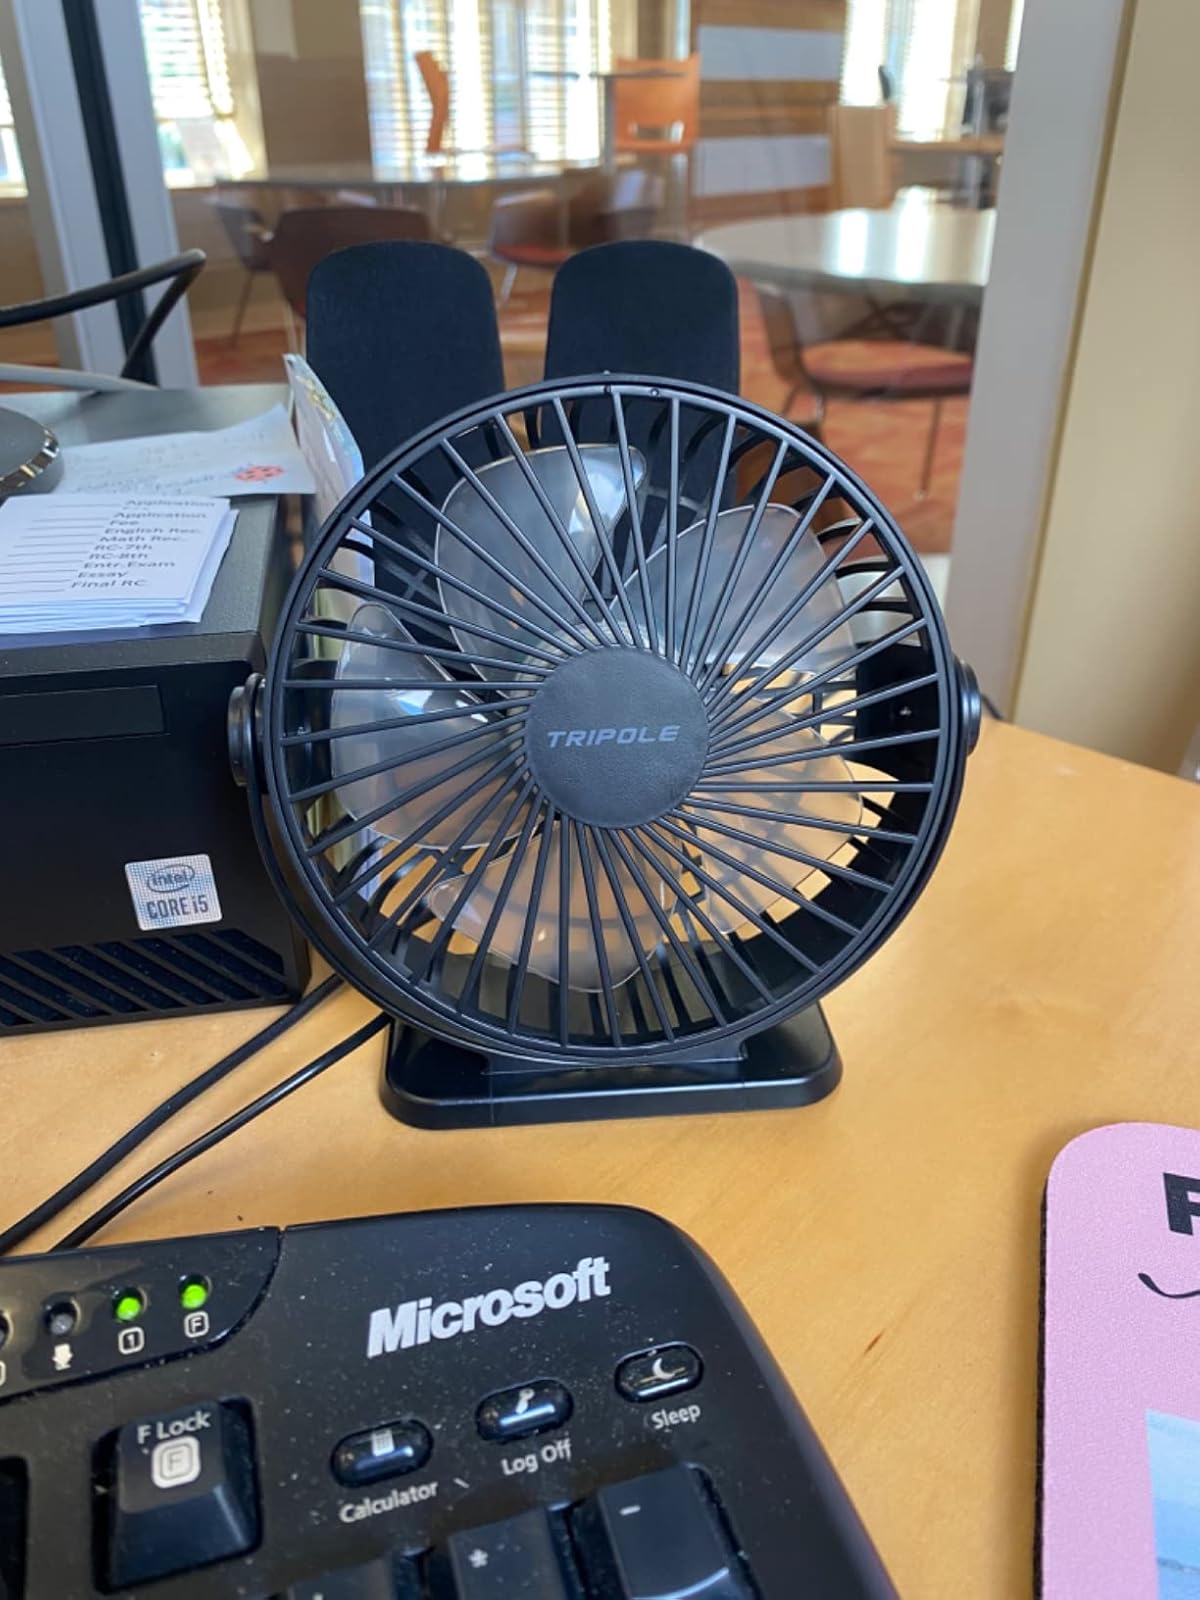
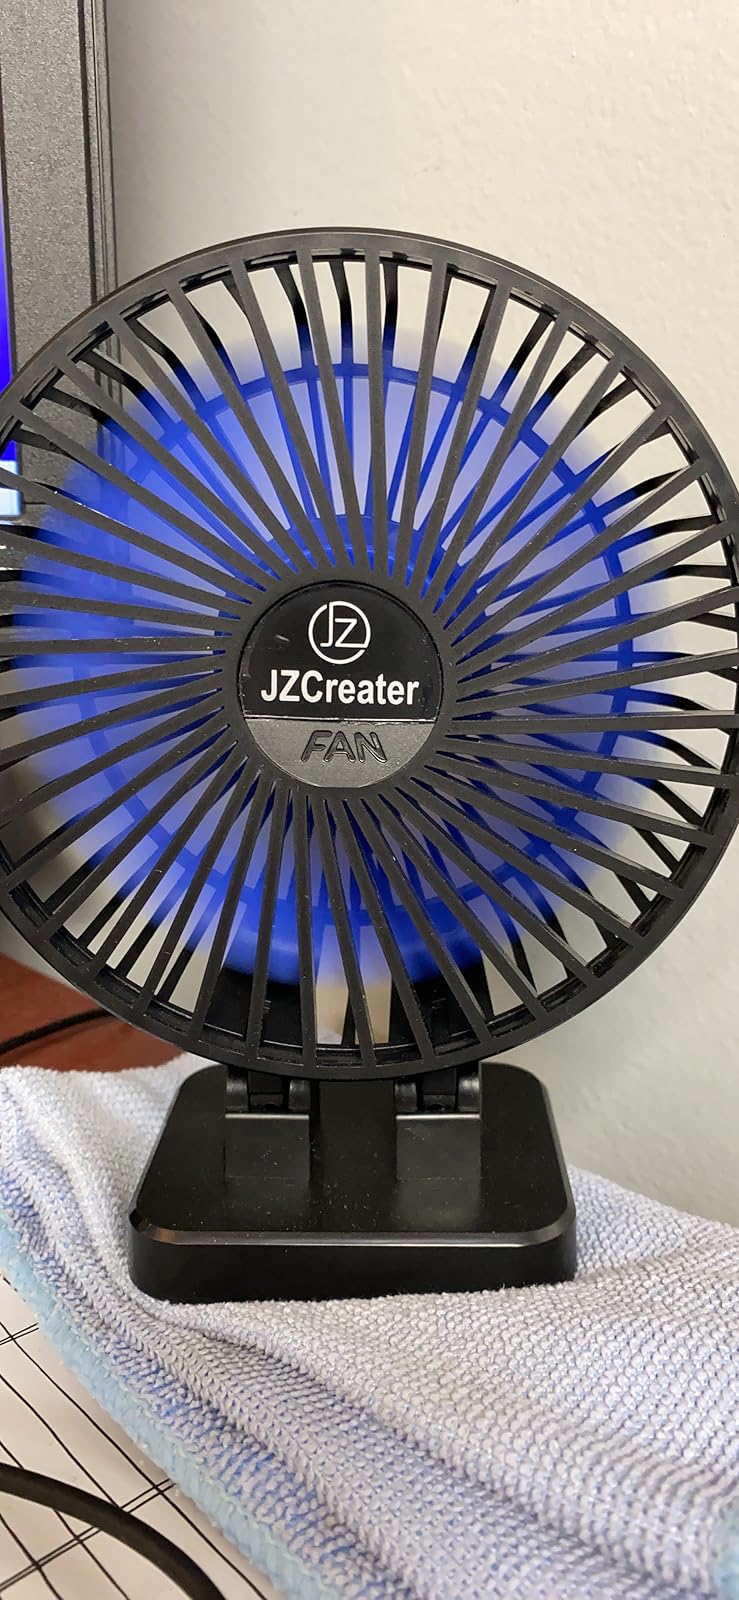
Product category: fan
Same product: no